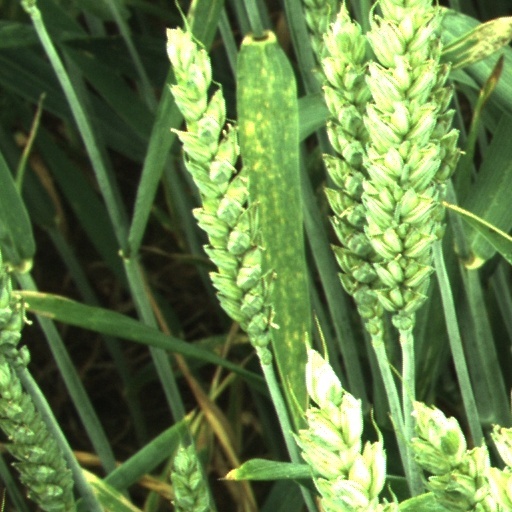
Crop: wheat